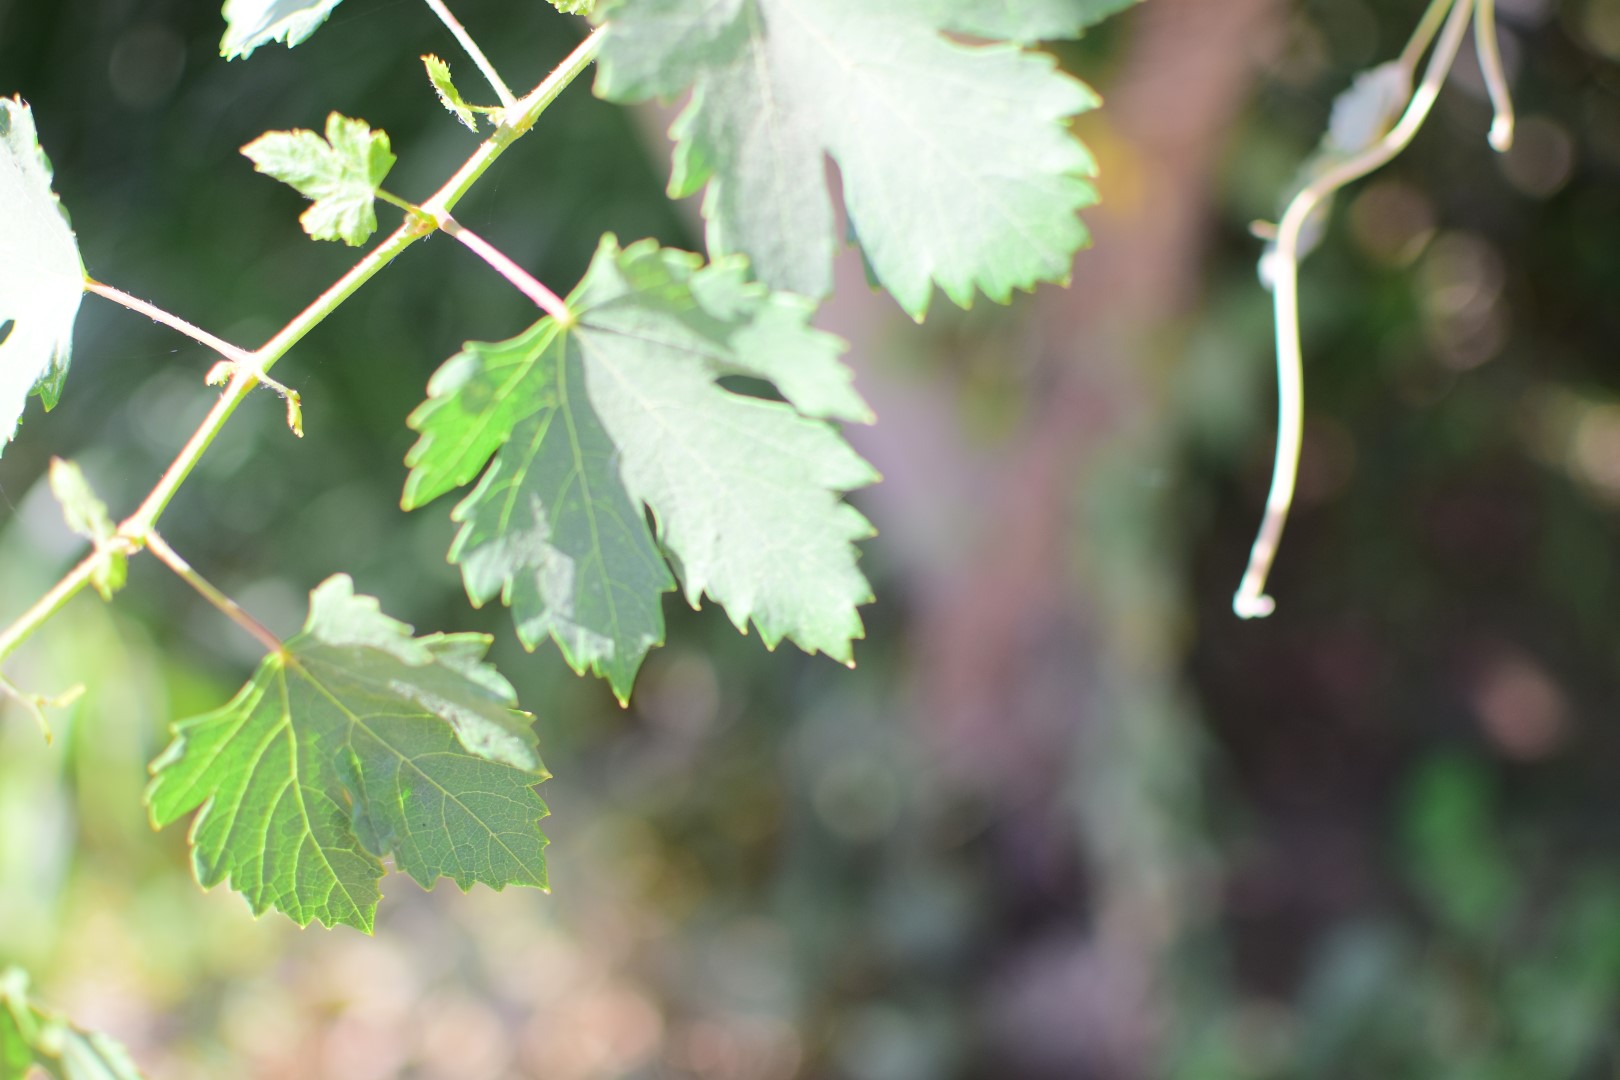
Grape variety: Halawani